The MacRobertson Expedition 1928

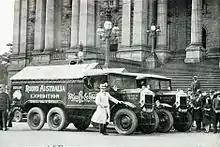
MacRobertson in his trademark white coat stands in front of the Karrier trucks outside Parliament House Melbourne, prior to the Expedition's departure, 12 April 1928.

Other expedition sponsors included Shell Oil, Dunlop Tires, Amalgamated Wireless and Exide Batteries.